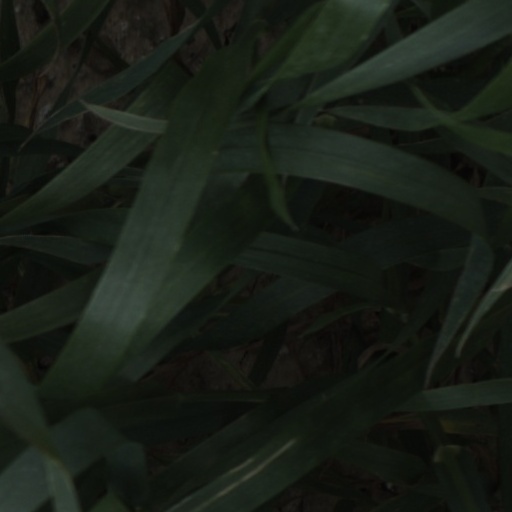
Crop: wheat